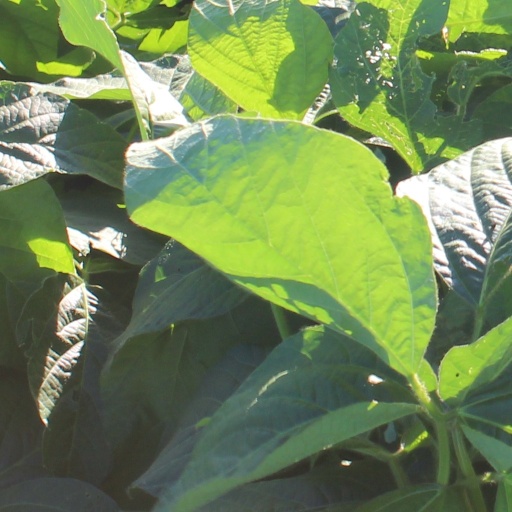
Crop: soybean